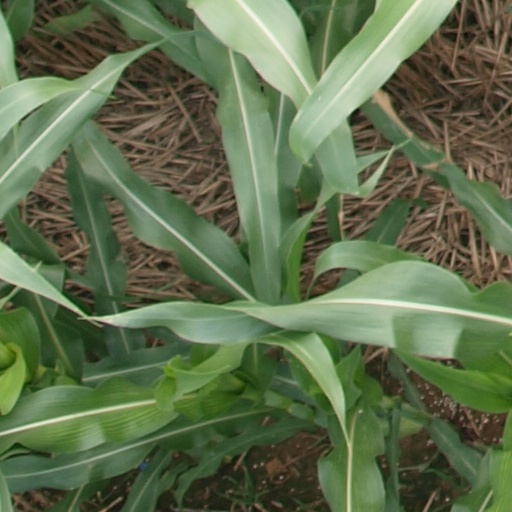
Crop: maize; corn